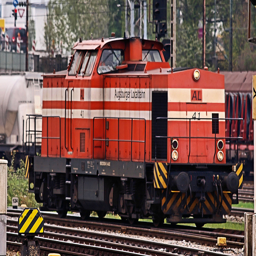
The caboose is sitting on the rail road tracks.
A red train car sits on the tracks.
A orange and white train traveling down train tracks.
A red train car on some train tracks.
A small locomotive sits on track beside railway freight cars.